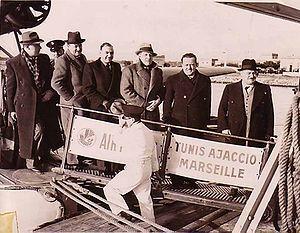
1935 est une année commune commençant un mardi.